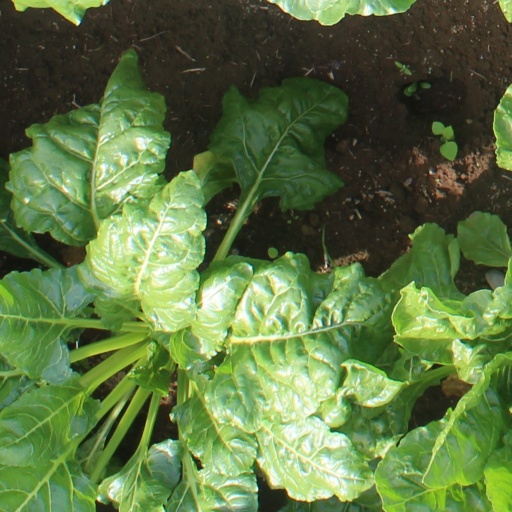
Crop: sugar beet